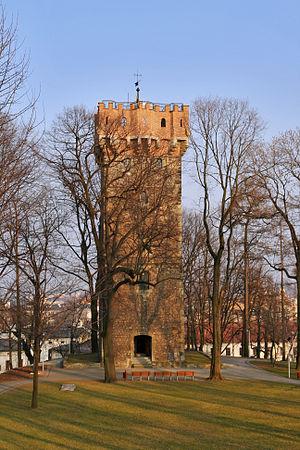
La Silésie de Cieszyn ou Silésie de Těšín ou Silésie de Teschen, est une région historique du sud-est de la Silésie, centrée sur les villes de Cieszyn et de Český Těšín et traversée par la rivière Olza. Depuis 1920, elle est divisée entre la Pologne et la Tchécoslovaquie, puis la République tchèque. La région compte environ 810 000 habitants et couvre une superficie d’environ 2 280 km², dont 1 002 km² se trouvent en Pologne, et 1 280 km² en République tchèque.